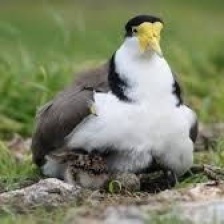
Species: MASKED LAPWING
Scientific name: VANELLUS MILES